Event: Nepal Earthquake
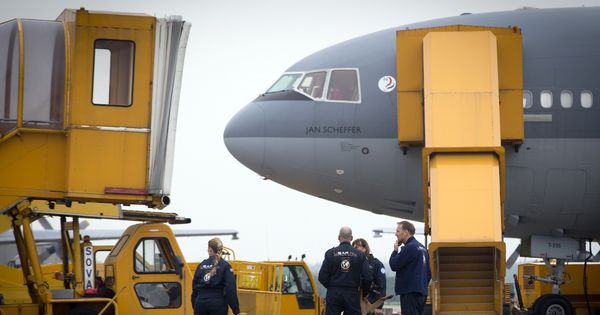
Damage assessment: no_damage